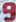
Number: 9